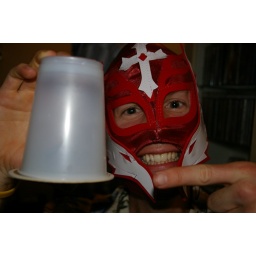
What you can't see in the cup is the furry little mouse that we caught on Rob's foot!!!